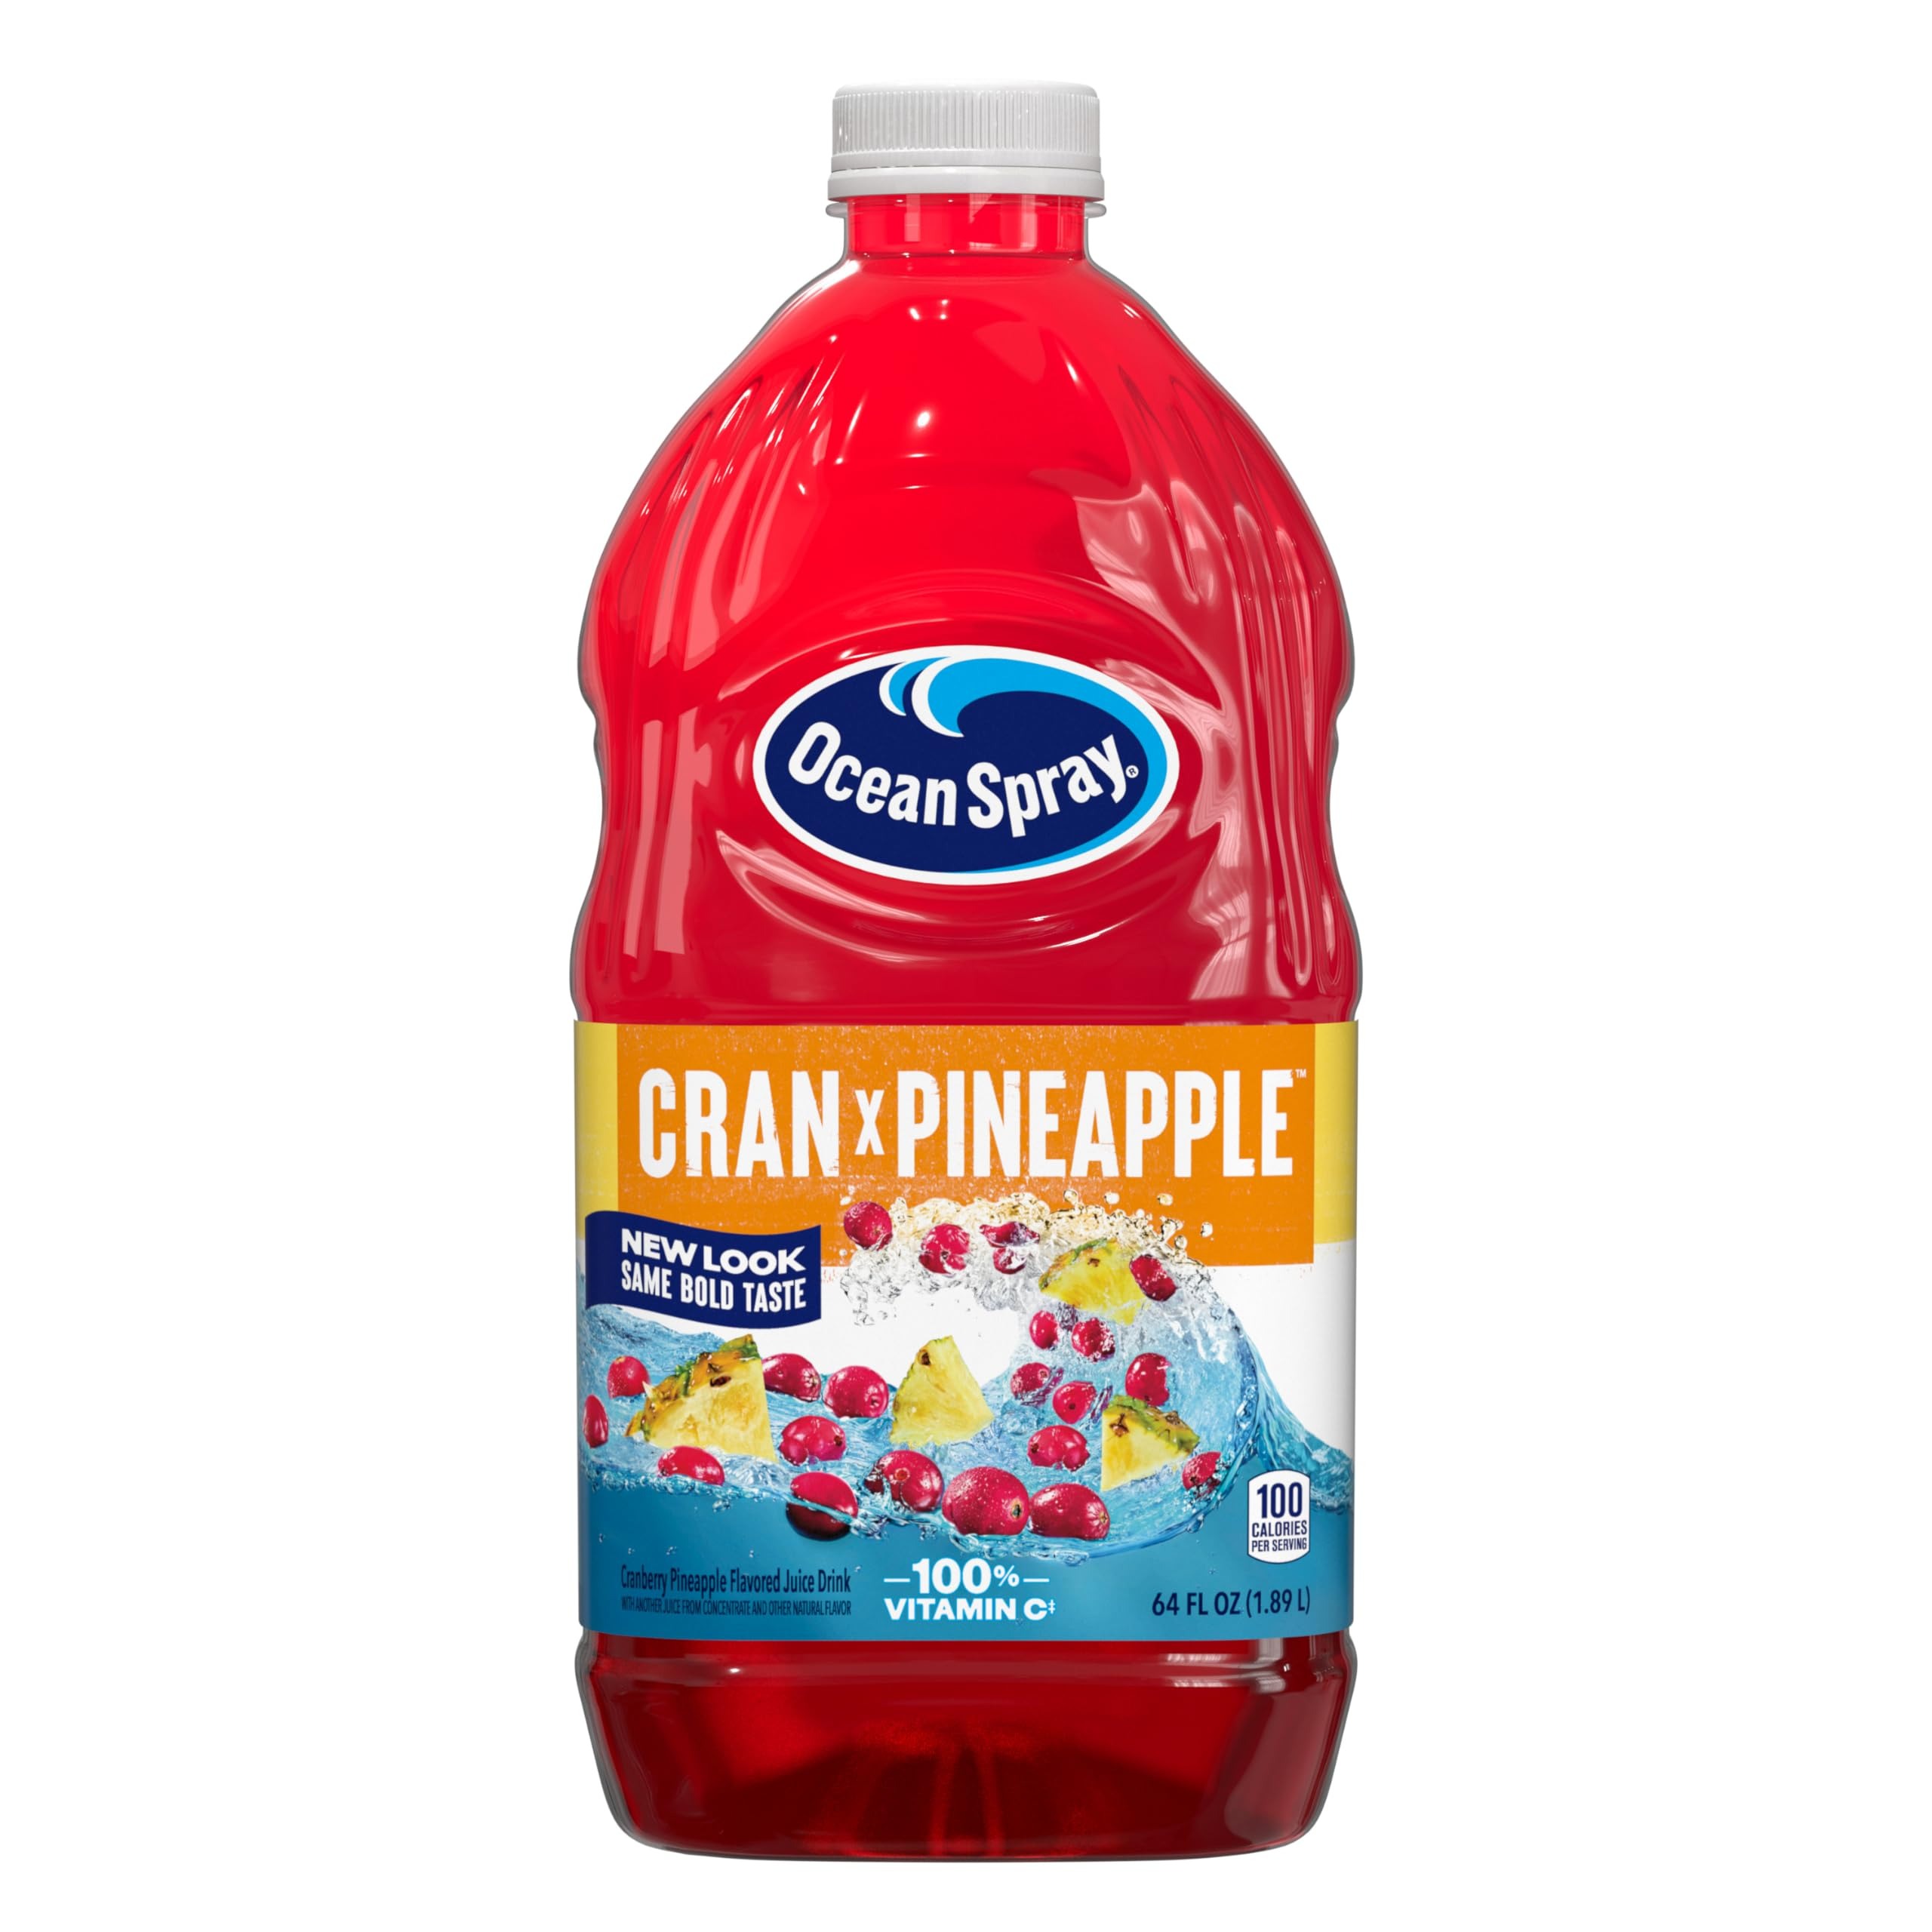
Item Name: Ocean Spray® Cran-Pineapple™ Cranberry Pineapple Juice Drink, 64 Fl Oz Bottle (Pack of 1)
Bullet Point 1: Included - One (1) 64 fl oz bottle of Ocean Spray Cran-Pineapple Cranberry Pineapple Juice Drink
Bullet Point 2: Just Good Stuff - An unapologetically bold mashup of cranberry and pineapple made from real juice concentrate for an insanely delicious juice drink that you can feel good about
Bullet Point 3: Uncanny Nutrition - 100% of your recommended daily value of vitamin C per serving with no high fructose corn syrup
Bullet Point 4: Endless Possibilities - Try adding Cran-Pineapple to mixed drinks and beverages for extra bold flavor, use it to add a tart twist to recipes or enjoy on its own
Bullet Point 5: Maverick Mission - Ocean Spray believes in the power of the mighty cranberry; Born Tart. Raised Bold.
Value: 64.0
Unit: Fl Oz

Price: 3.49